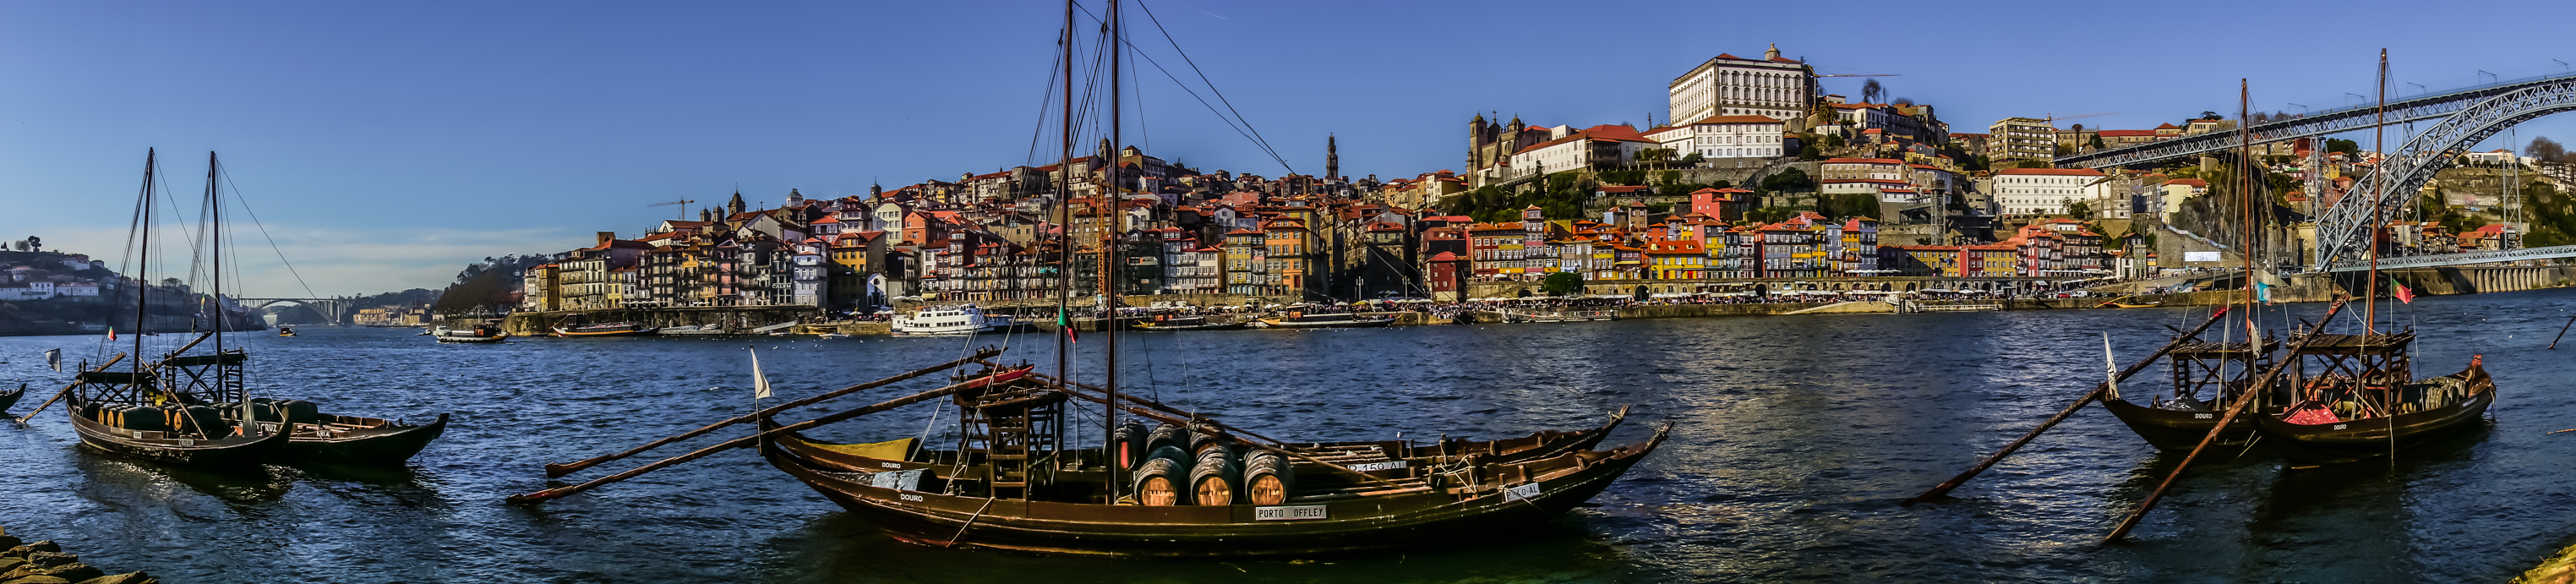
landscape, boat, photo, vehicle, tourism, waterway, boating, portugal, rioduero, paisajes, gondola, watercraft, a77, porto, g, ggl1, gaby1, xovesphoto, sonya77, xelodegalicia, oporto, sailing ship, fishing vessel, gabrielcoru a, tall ship, galleon, caravel